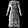
Label: Dress